Edith Haisman

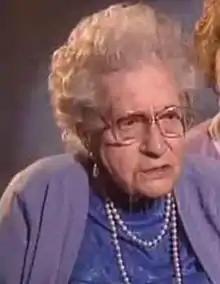
Haisman 1994

Edith Eileen Haisman ( Brown; 27 October 1896 – 20 January 1997) was a South African-British woman who was one of the last remaining and oldest survivors of the sinking of in April 1912. She was the last survivor born in the 19th century, and therefore the last survivor who was a teenager at the time of the sinking, although seven younger survivors outlived her.